Stony Brook, New York

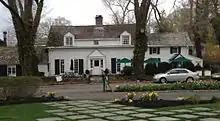
The Three Village Inn, housed in the Richard Hallock home

A gristmill was built in 1699 on the water body now known as the Mill Pond, currently drained after severe rain breached it in the early hours of August 19, 2024. The current structure, which replaced the original in 1751, ground grain into the 1940s and has since been repurposed for public tours. For religious services and education, the hamlet's original residents had to attend institutions in the neighboring communities of Setauket and St. James. In the latter half of the 18th century, activity began to shift from the mill area north toward the harbor as new residences, a number of which still stand, were constructed.